X-23 (2010 series)

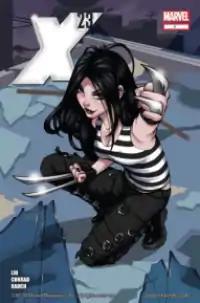

X-23 is a comic book series written by Marjorie Liu, published by Marvel Comics. It was the first ongoing series for the character Laura Kinney, better known as X-23.